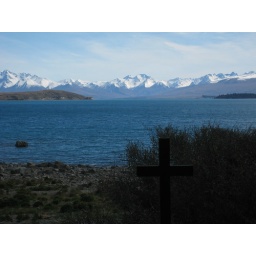
Taken through the window of the church, with the cross on the altar sillhouetted in front.